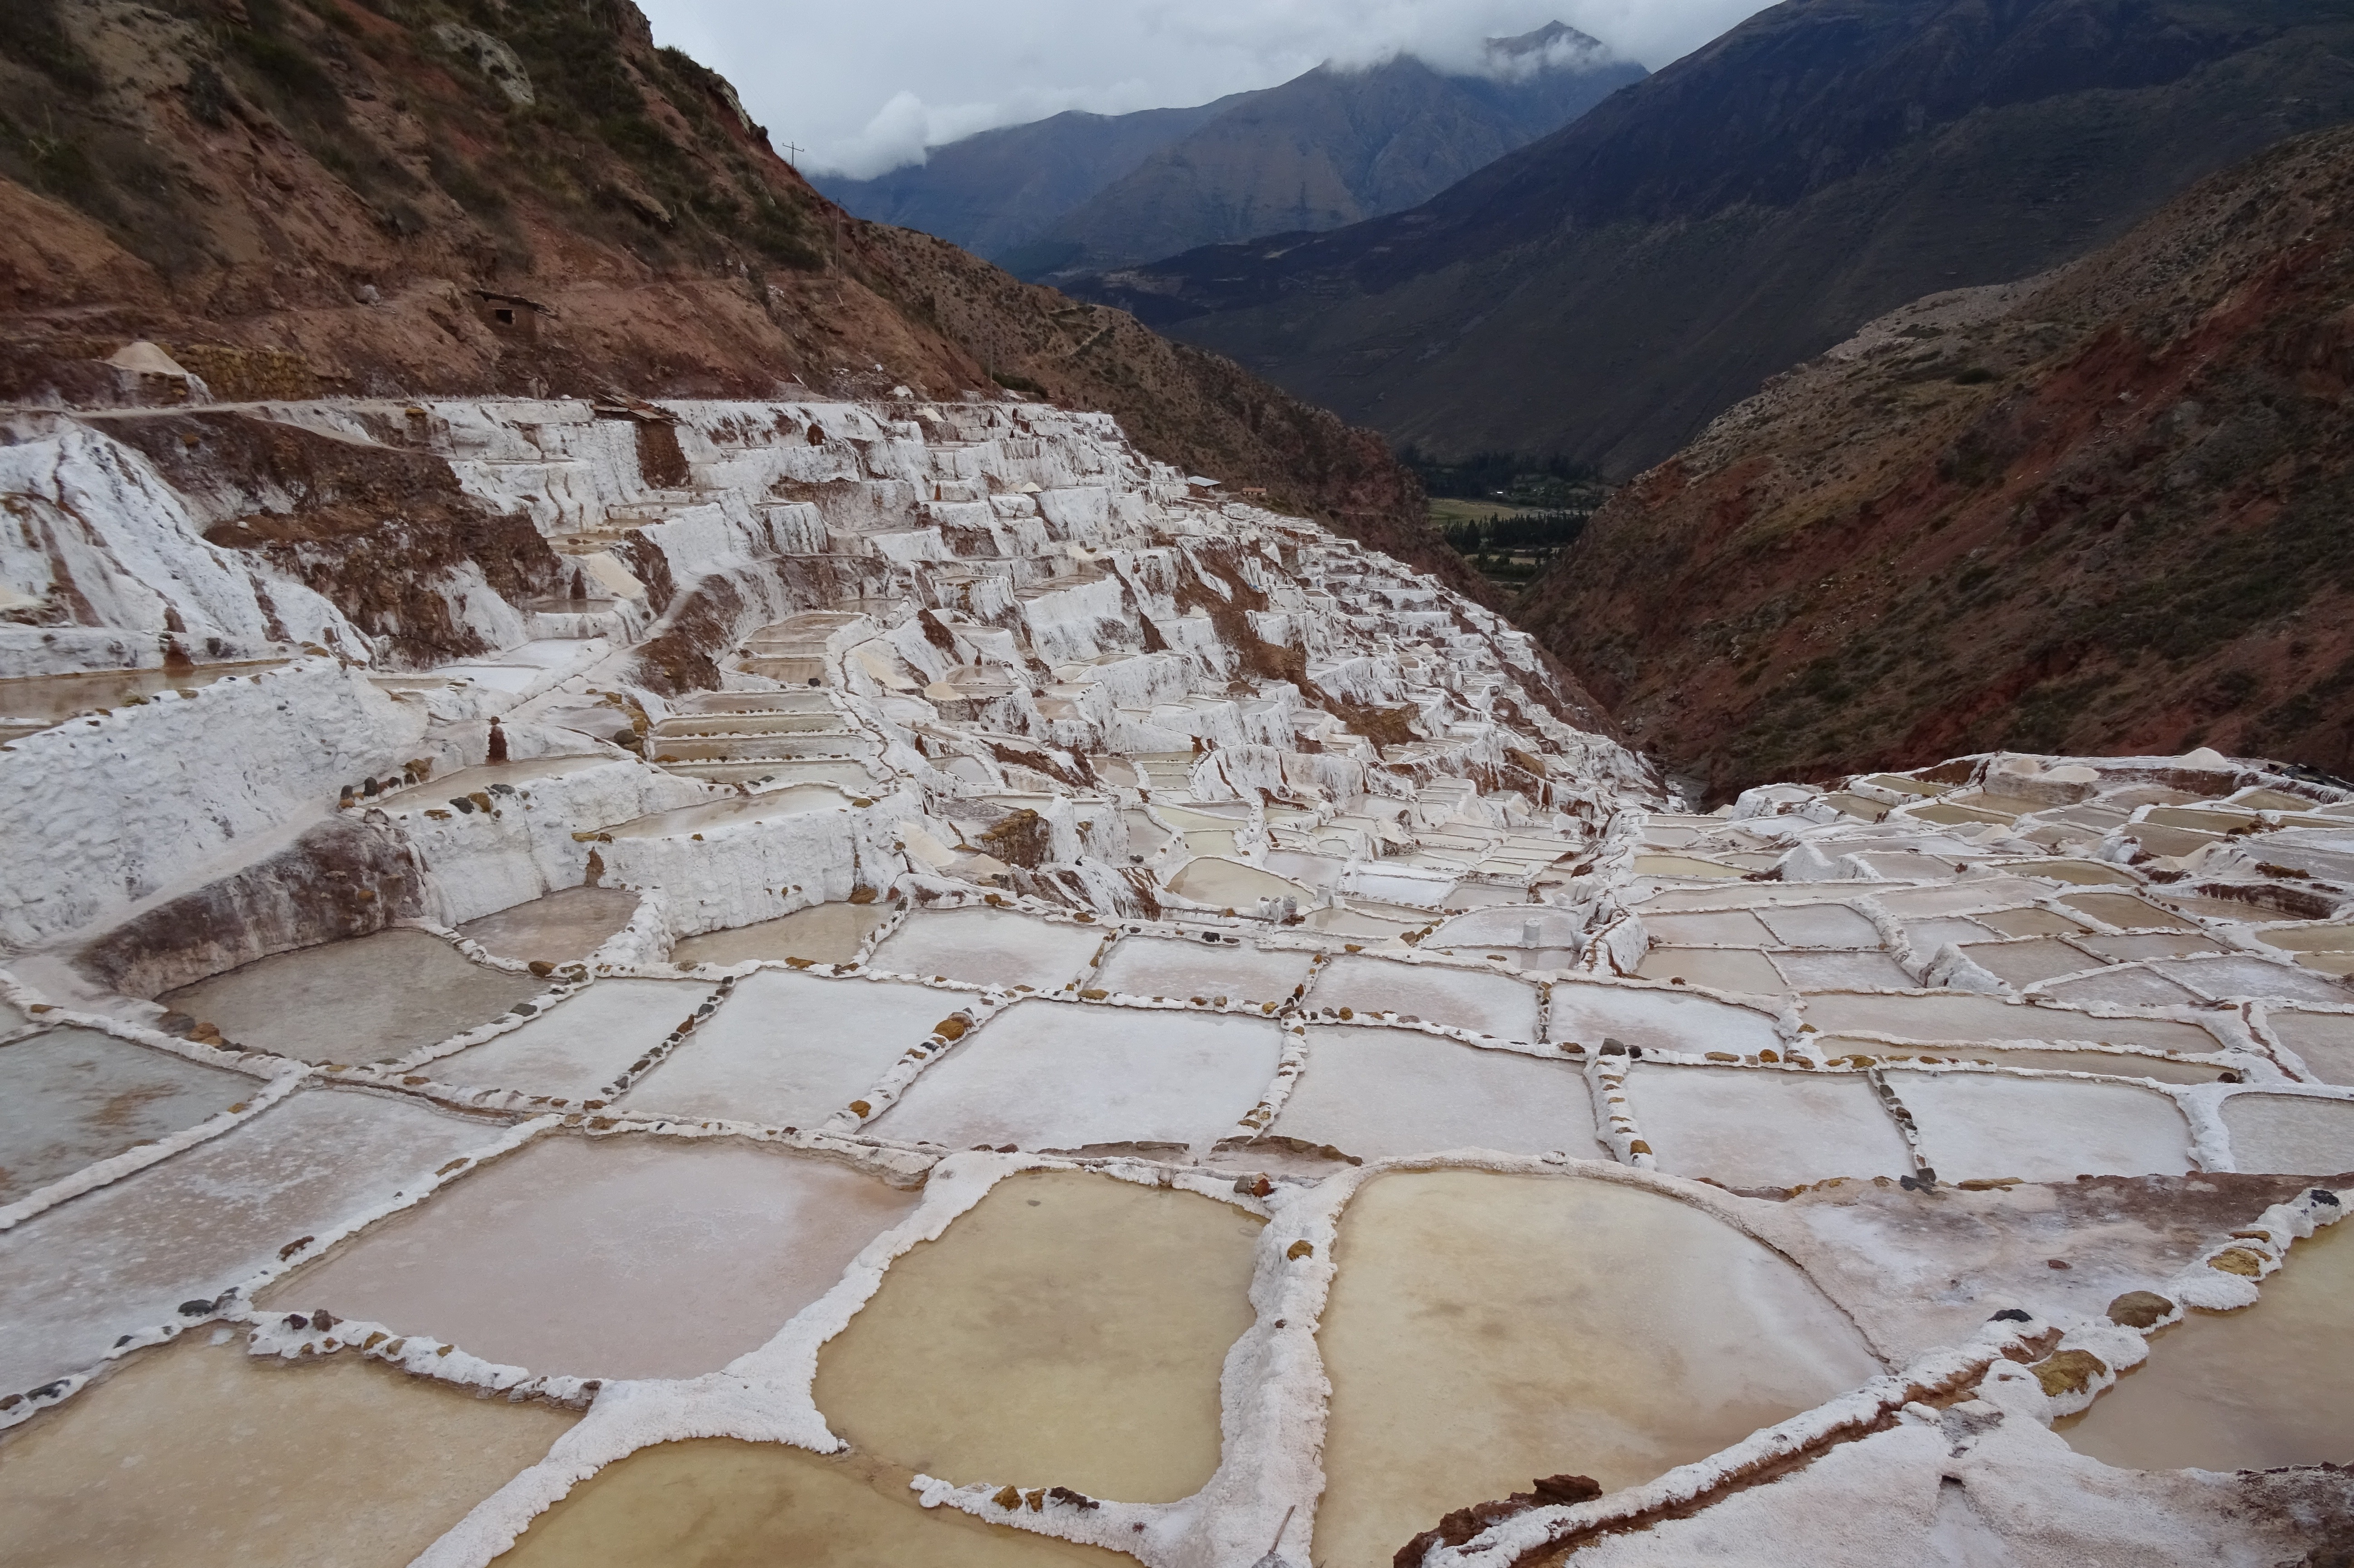
rock, mountain, white, valley, mountain range, soil, salt, terrain, peru, life, geology, badlands, plateau, mine, wadi, moraine, landform